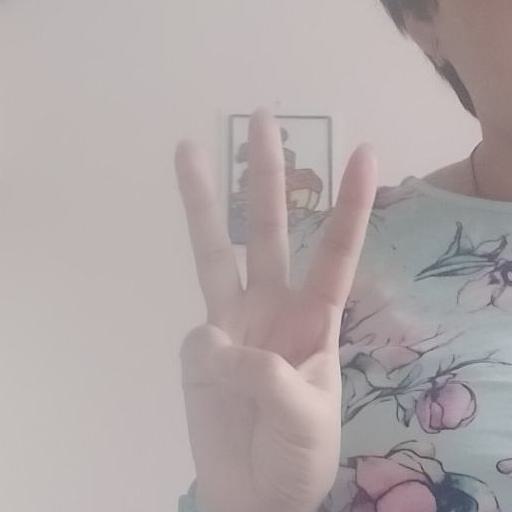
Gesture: three